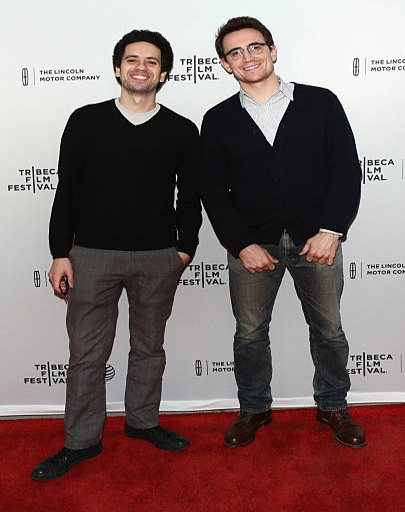
scriptwriter and person attend the premiere during festival .